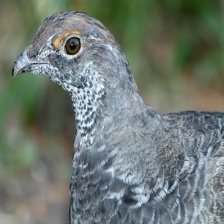
Species: BLUE GROUSE
Scientific name: DENDRAGAPUS OBSCURUS
ImageNet parent category: black_grouse